Oohalu Gusagusalade

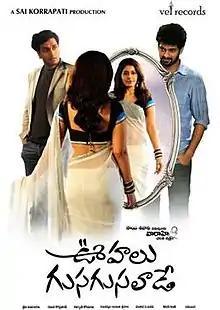
Film poster

Oohalu Gusagusalade is a 2014 Indian Telugu-language romantic comedy film written and directed by Srinivas Avasarala in his directorial debut. The film is produced by Sai Korrapati and Rajani Korrapati on Vaaraahi Chalana Chitram banner. It stars Naga Shaurya, Raashii Khanna (in her Telugu film debut) and Avasarala. An adaption of the 1897 French play "Cyrano de Bergerac" by Edmond Rostand, the plot revolves around a young girl Prabhavati (Khanna) and two men Venky (Shaurya) and Uday (Avasarala) who love her.